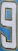
Number: 9